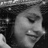
Emotion: happy